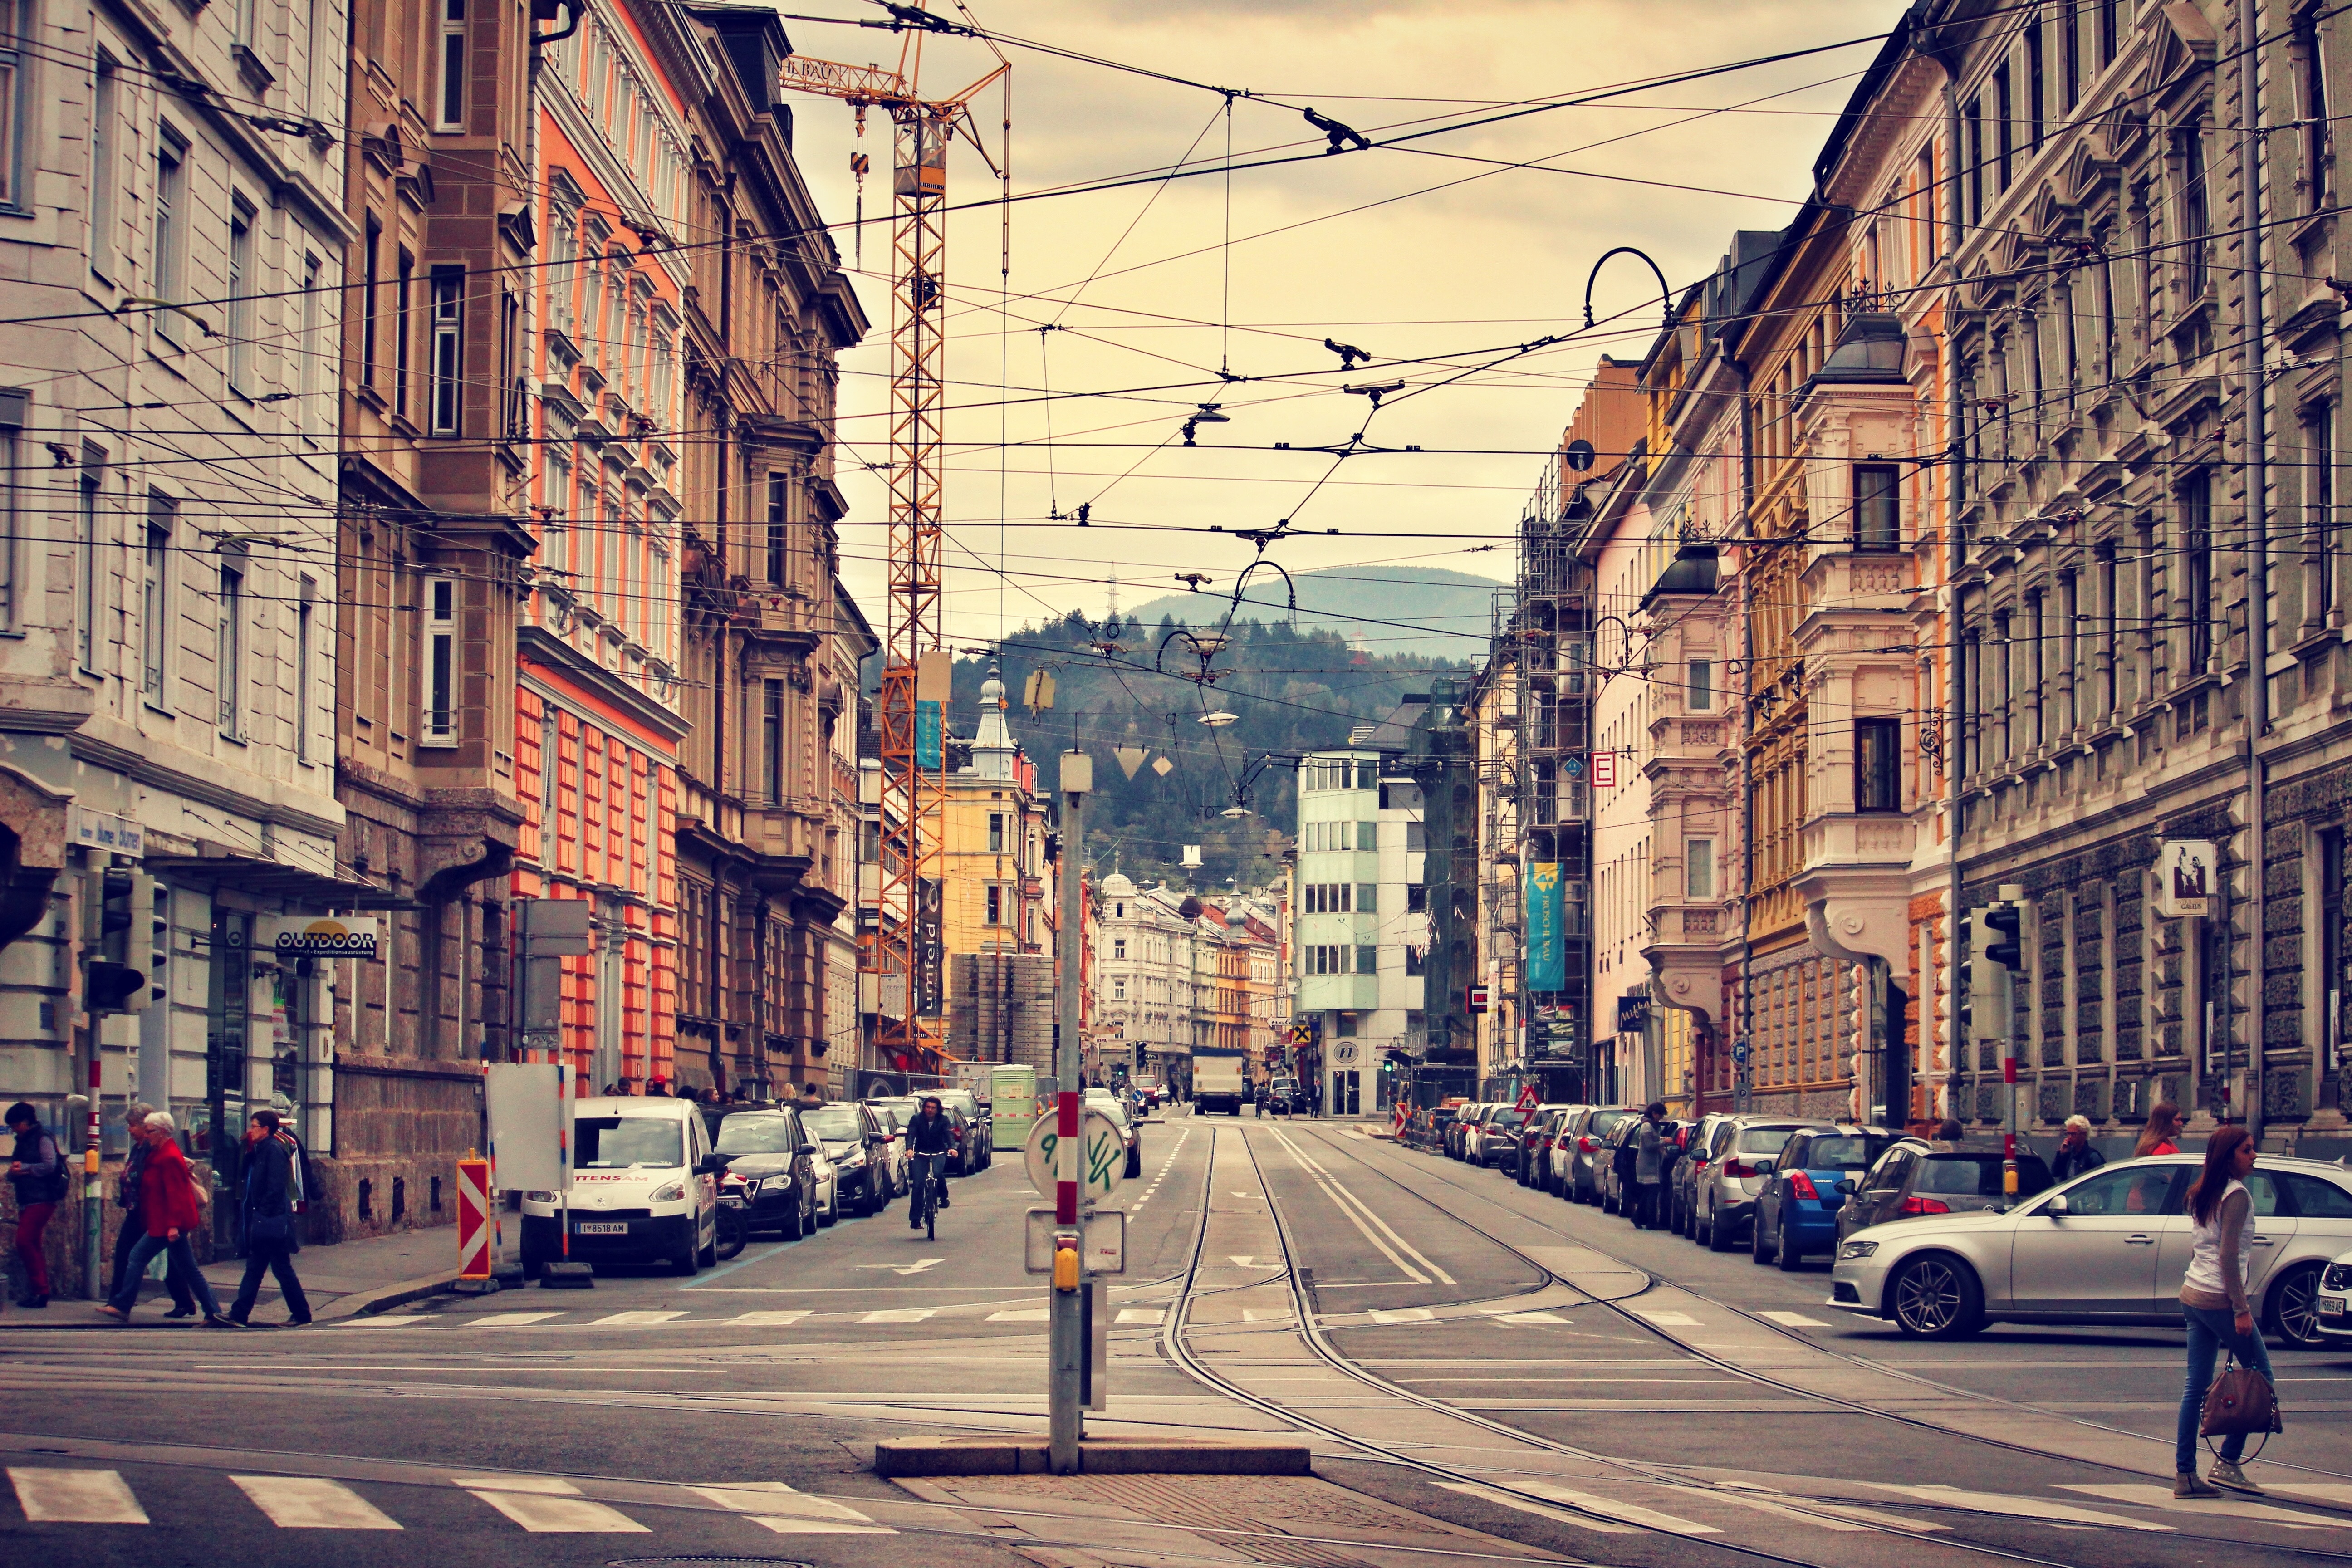
architecture, road, street, house, town, alley, city, cityscape, downtown, transport, evening, vehicle, city street, lane, austria, infrastructure, european, shape, innsbruck, metropolis, neighbourhood, urban area, residential area, human settlement, metropolitan area, nonbuilding structure